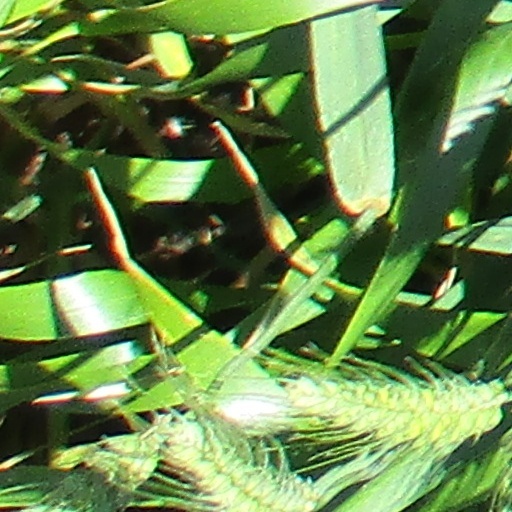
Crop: wheat